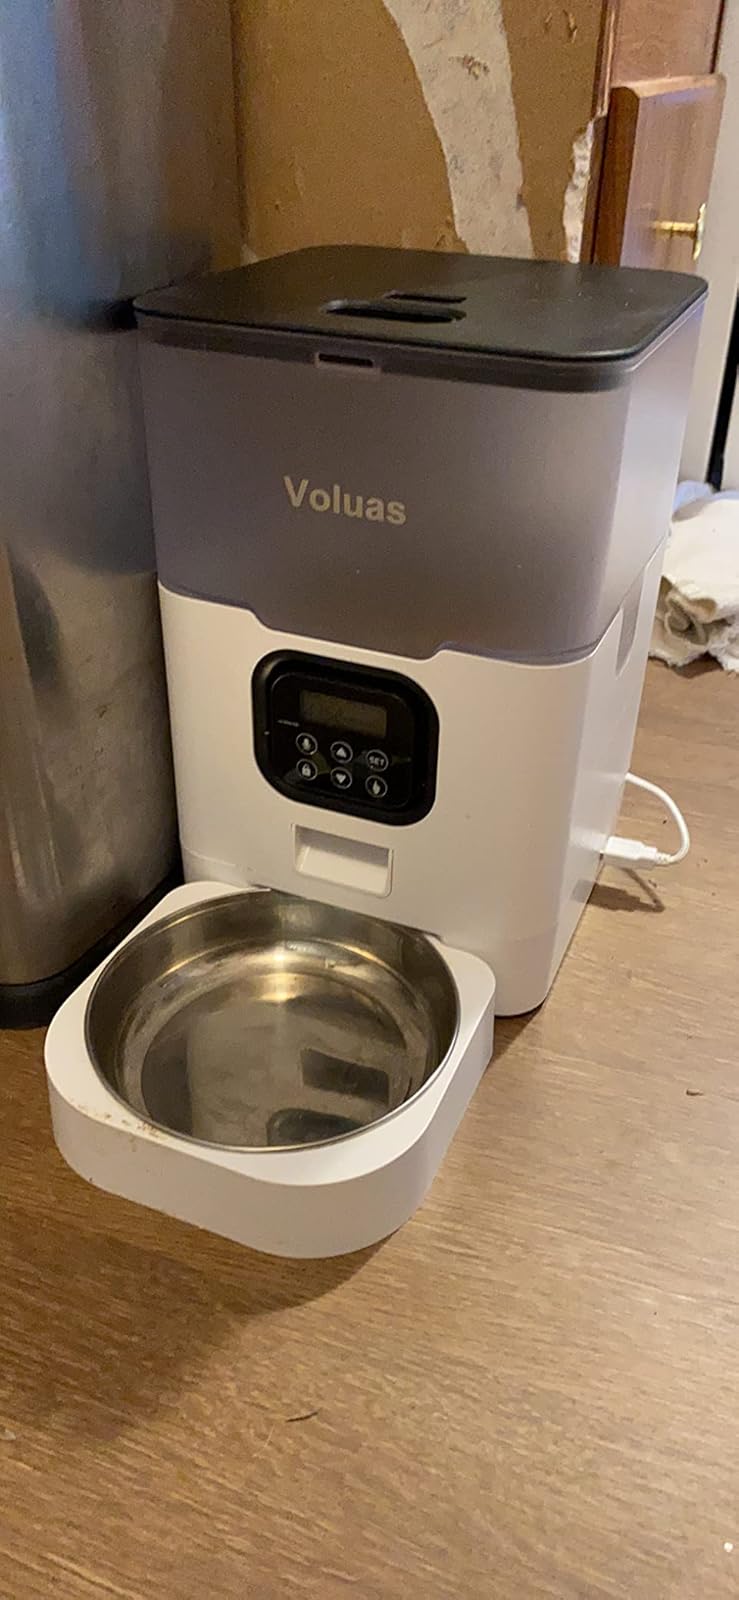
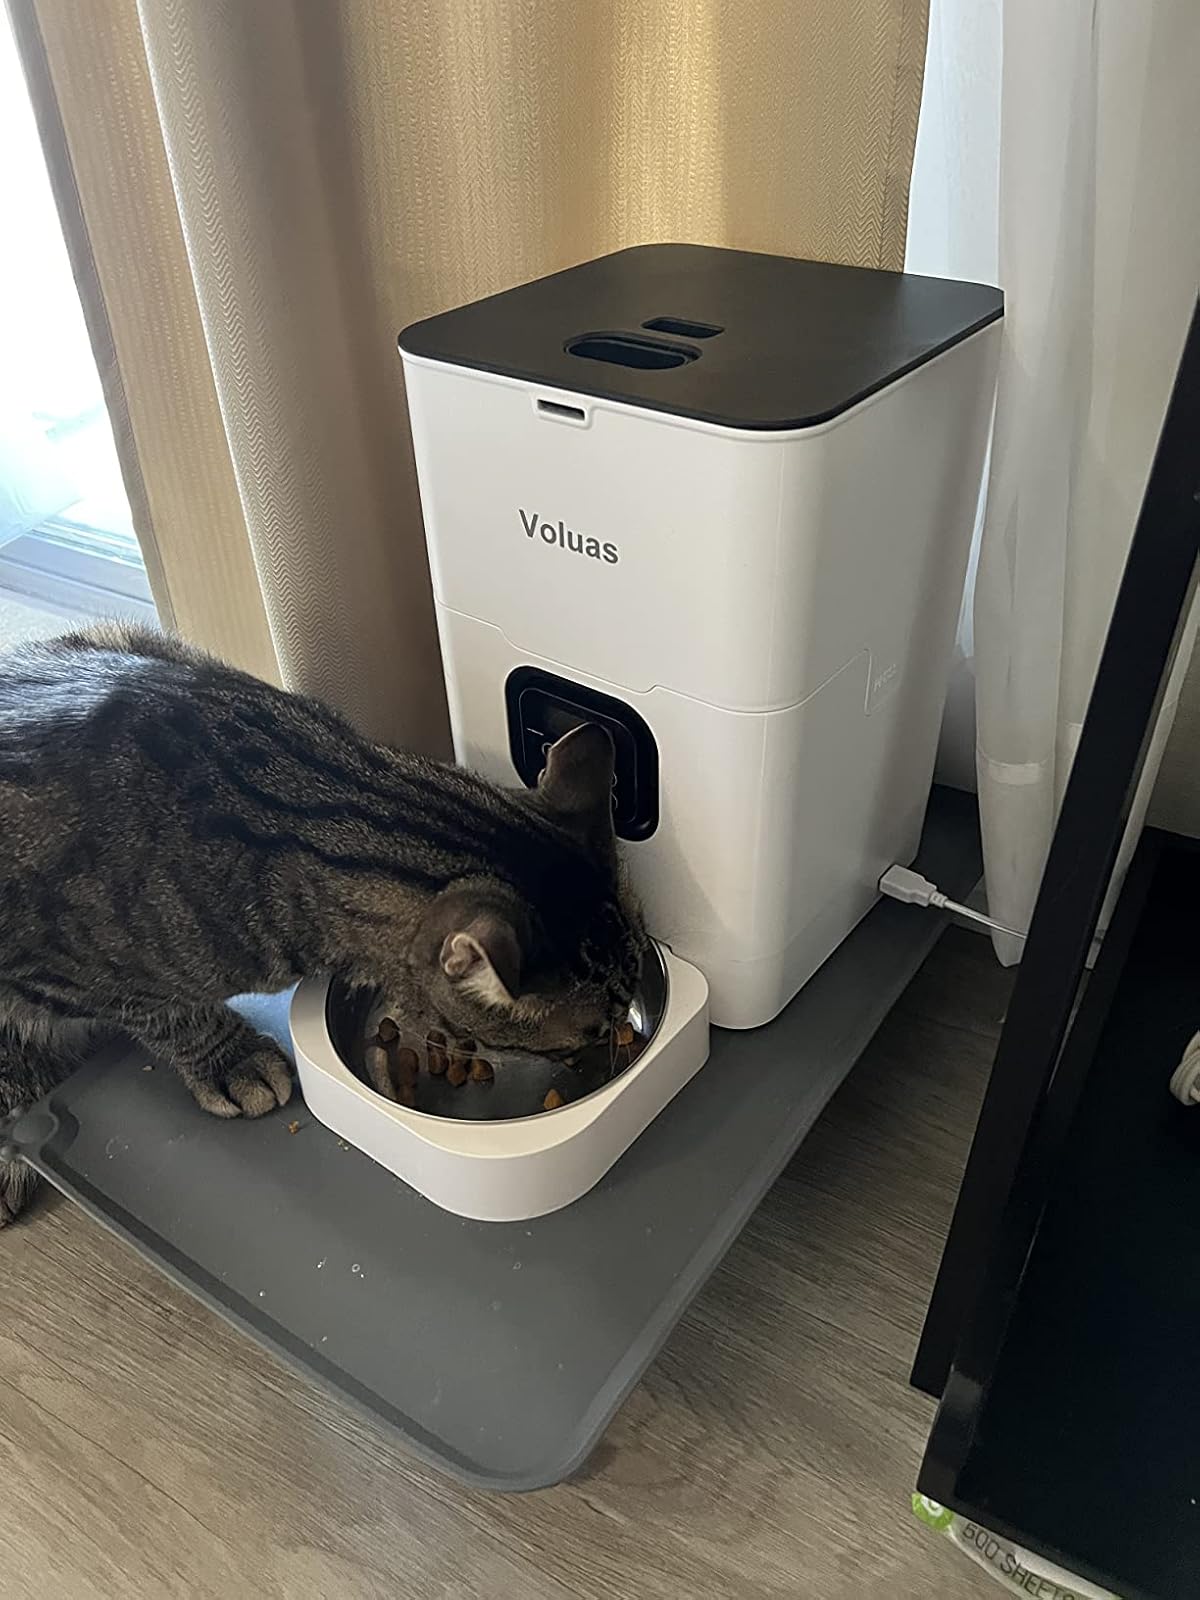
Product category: items_feeder
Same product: no